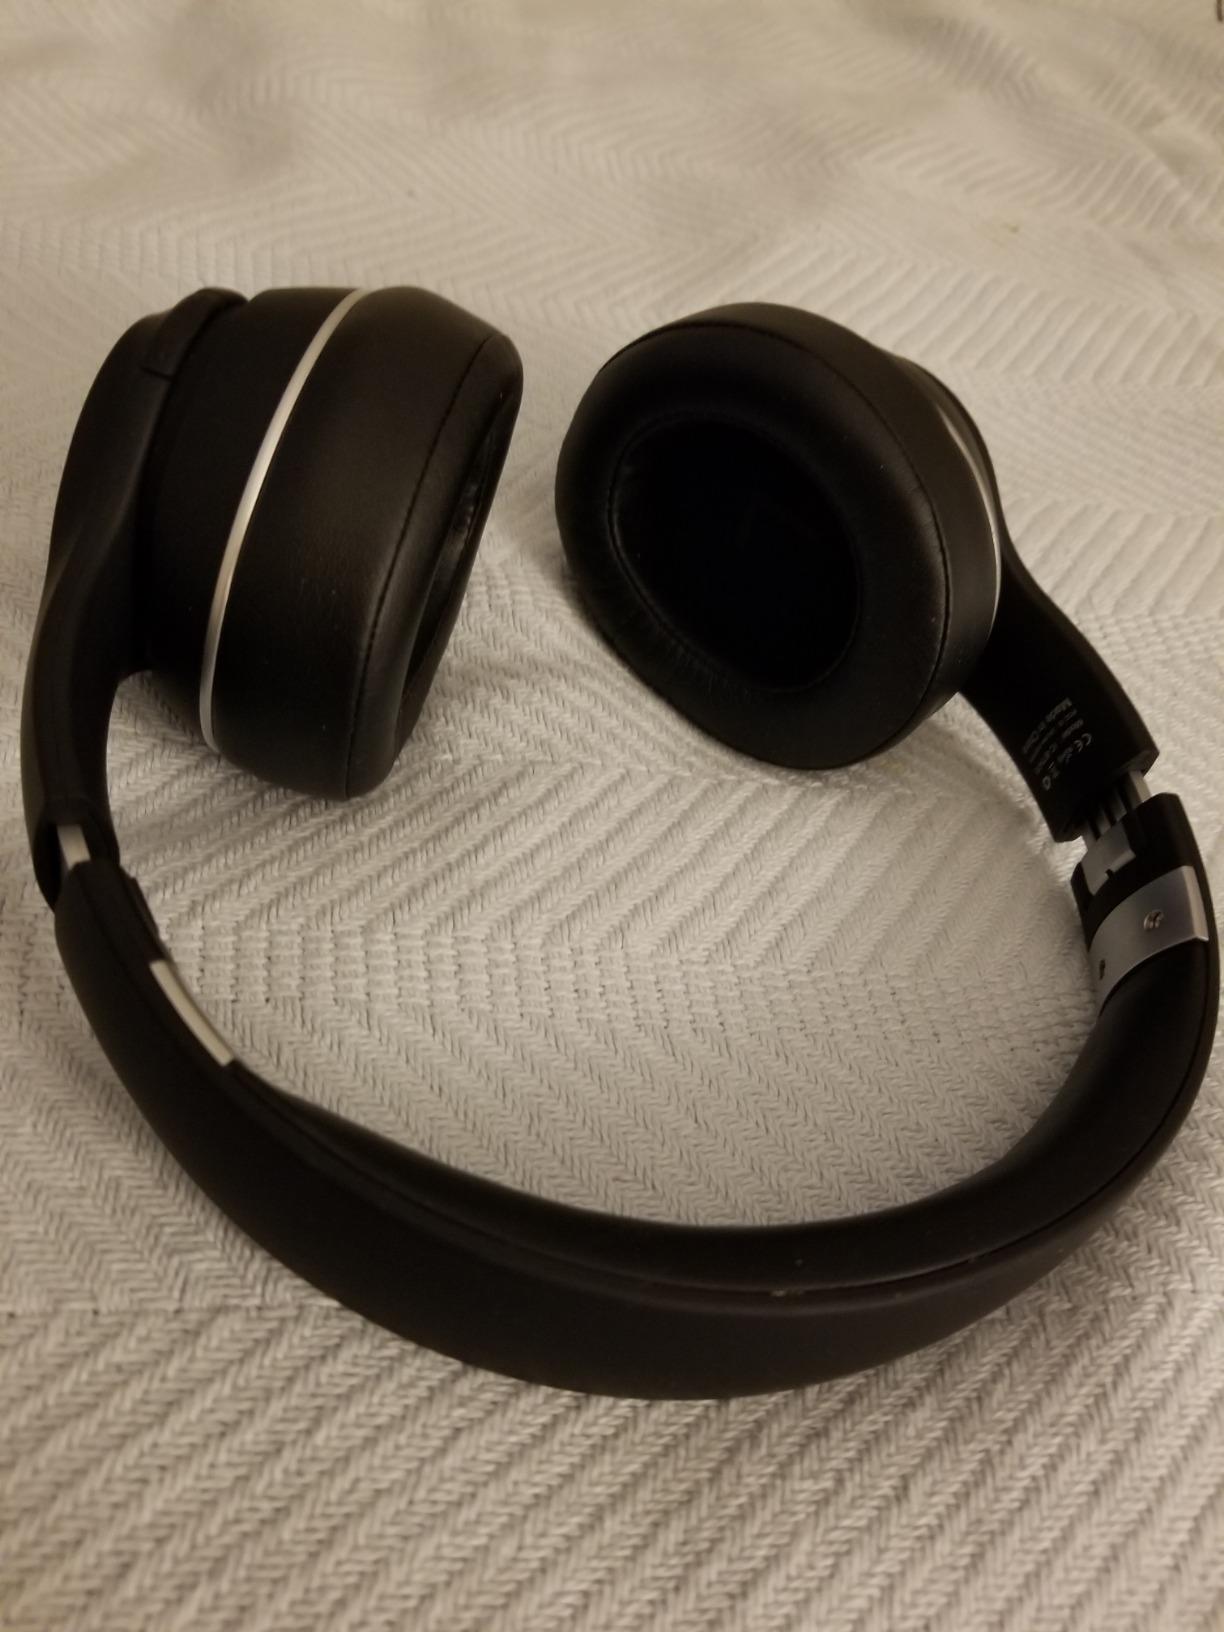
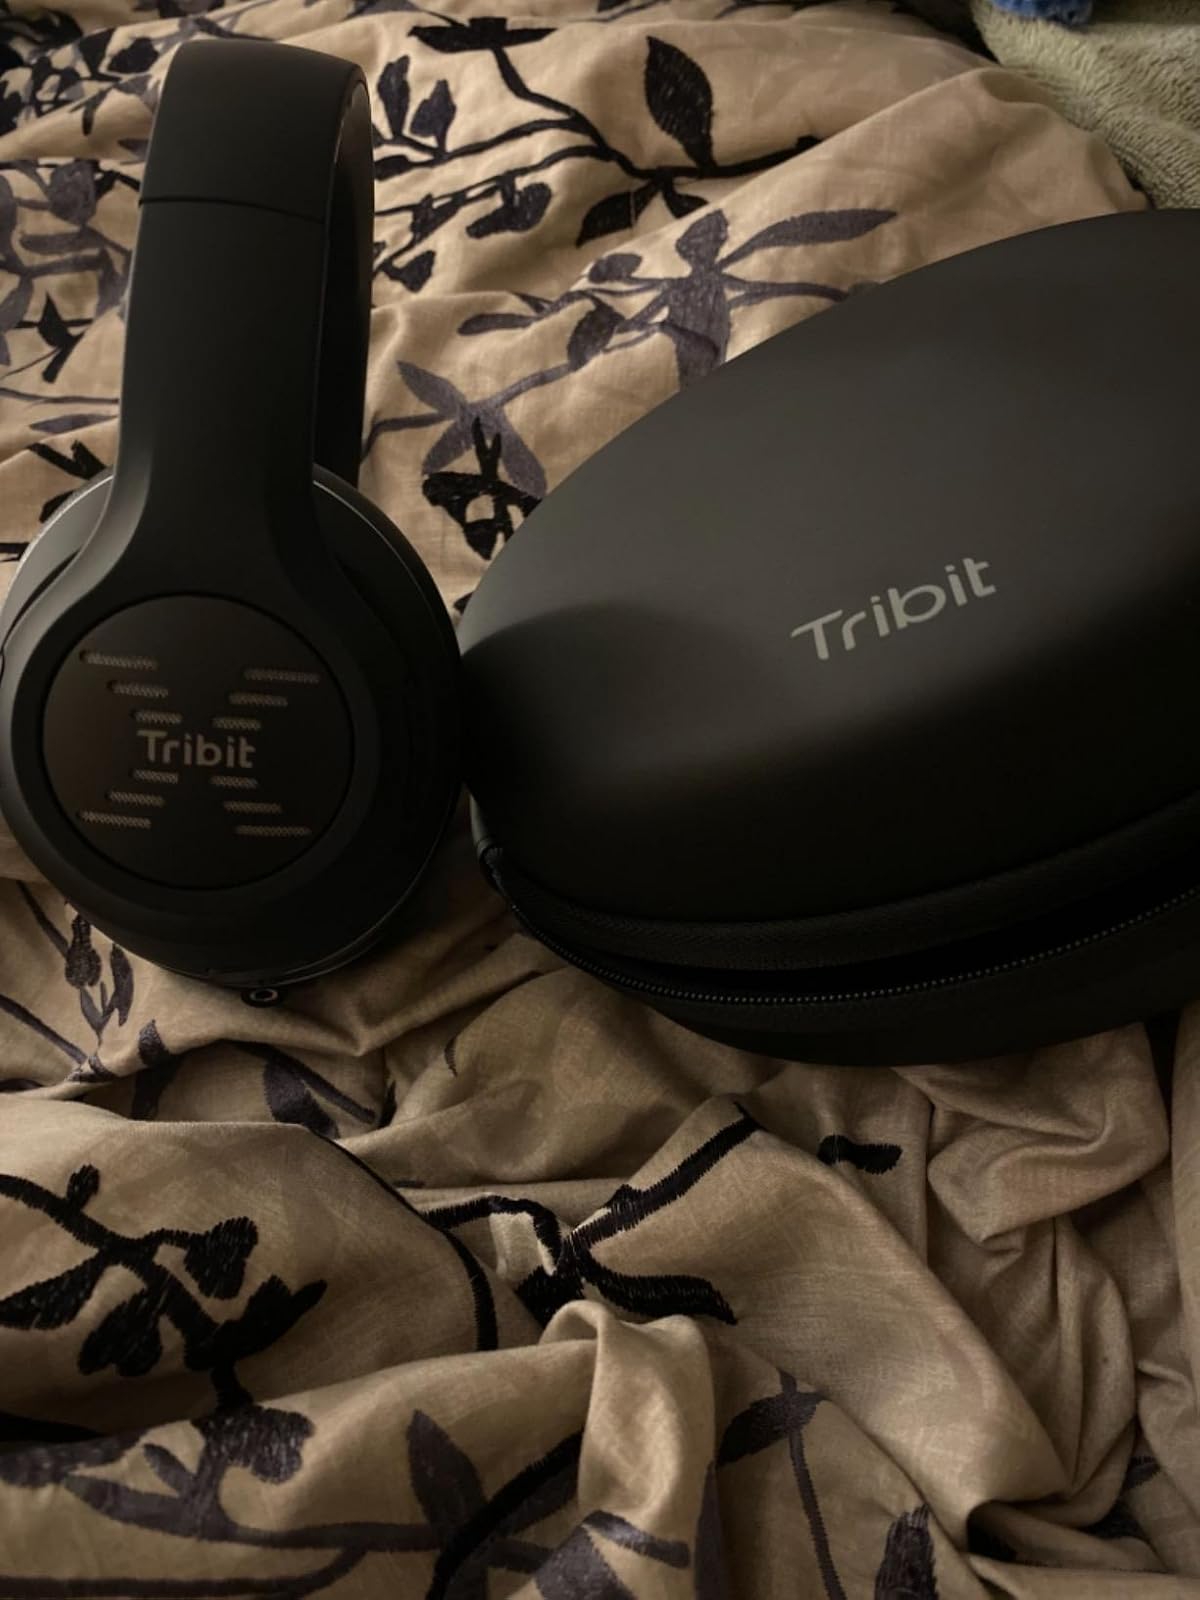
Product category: headphones
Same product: yes